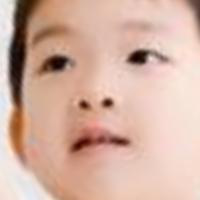
Age group: age 01-10